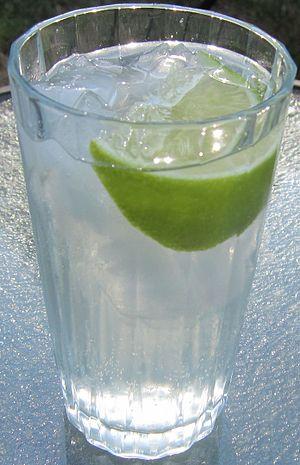
Le Tequila Tonic ou TnT, de l'anglais Tonic and Tequila, en référence au trinitrotoluène, un type d’explosif, est un cocktail de tequila, eau tonique et citron vert.